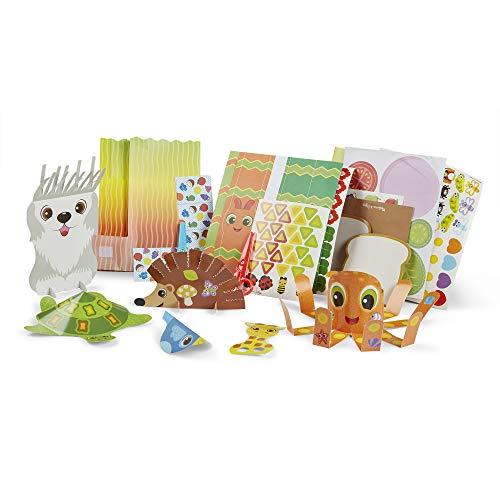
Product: Melissa & Doug Deluxe Scissor Skills Activity Book with 2 Pairs of Child-Safe Scissors, 20 Pages (E-Commerce Packaging, Great Gift for Girls & Boys - Best for 4, 5, 6, & 7 Year Olds)
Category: Toys & Games | Arts & Crafts | Craft Kits | Paper Craft
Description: Paper-cutting project book with pre-printed activity pages.
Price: $14.99
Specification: ProductDimensions:12x0.5x12.5inches|ItemWeight:13ounces|ShippingWeight:13ounces(Viewshippingratesandpolicies)|ASIN:B07X13RH5R|Itemmodelnumber:30189|Manufacturerrecommendedage:4-7years